Magadh Express

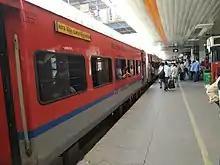
Magadh Express standing at New Delhi.

The 20801 / 20802 Magadh Express is a superfast train running between New Delhi and . In the past, it's old number was 2401/2402 and was run by the Northern Railway zone. Now it is run by South Eastern Railway zone.